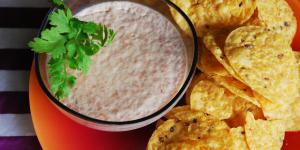
dip de bacon